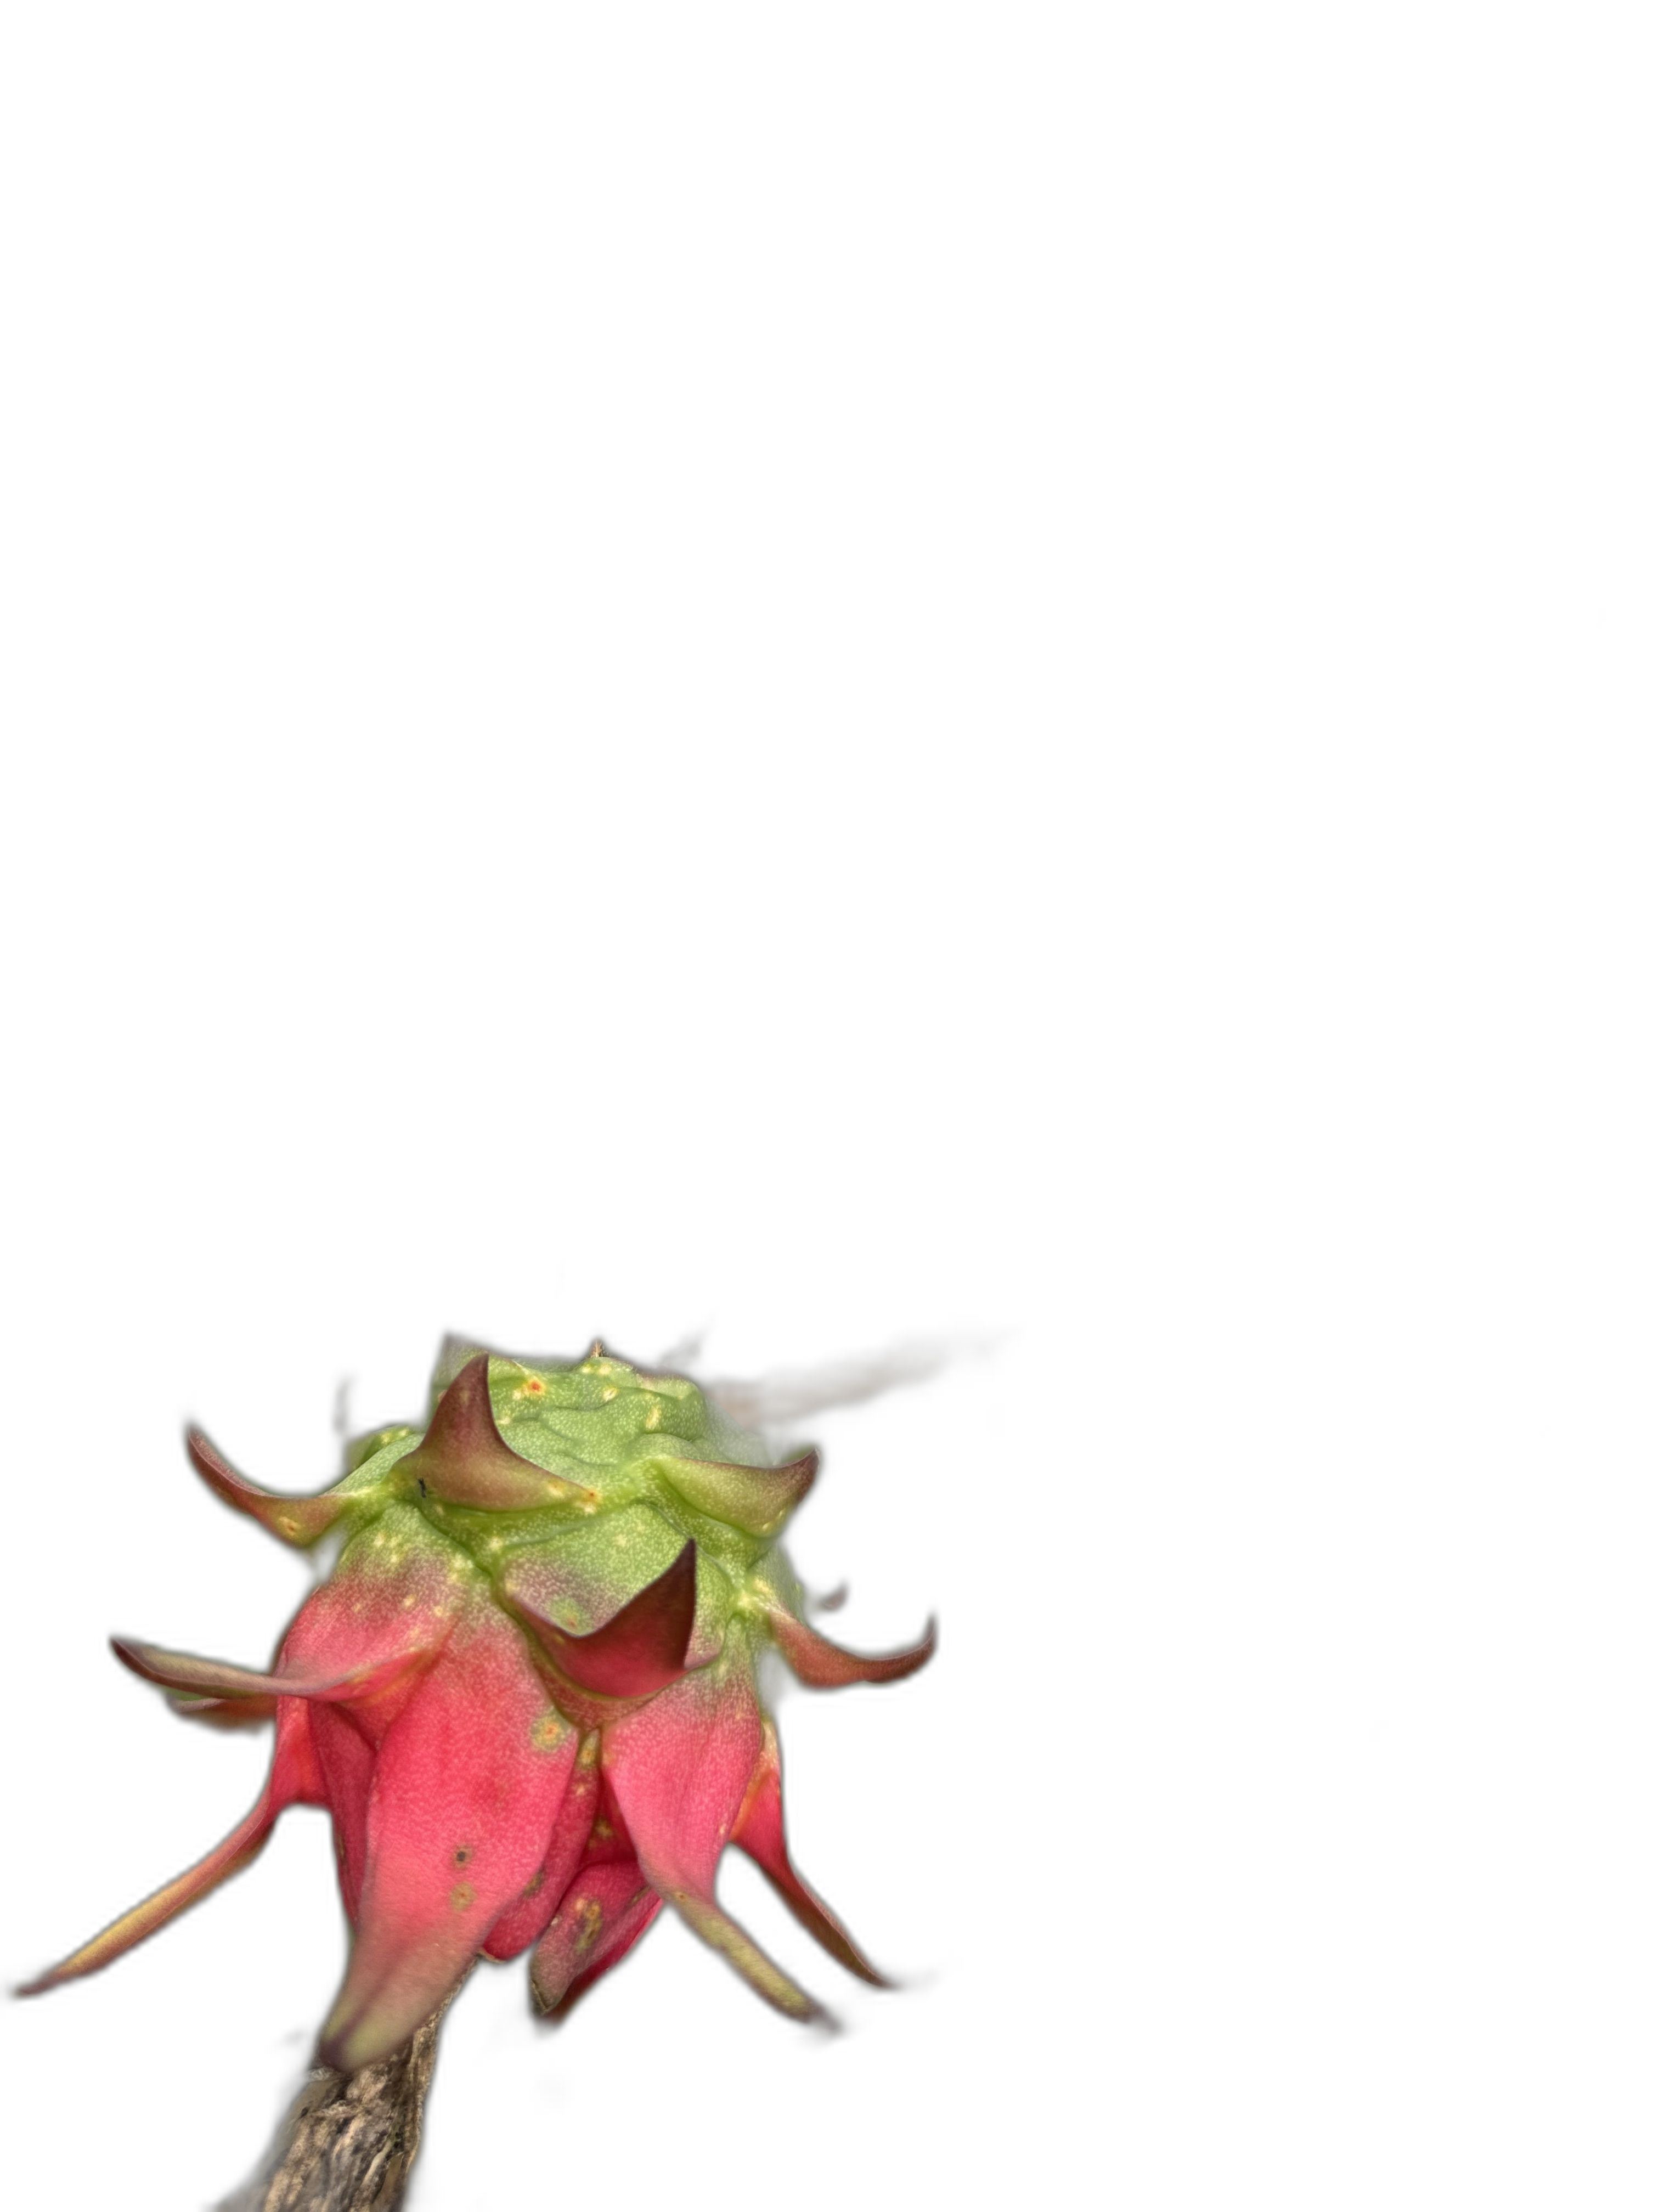
Label: Good fruit